Lee Baxter (singer)

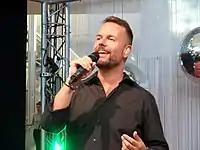
Lee Collin Baxte in 2018.

Lee Collin Baxter (born 16 July 1970) is a British actor of stage and screen. He was a graduate from Guildford School of Acting where he won Student of the Year and the annual Choreography Award.